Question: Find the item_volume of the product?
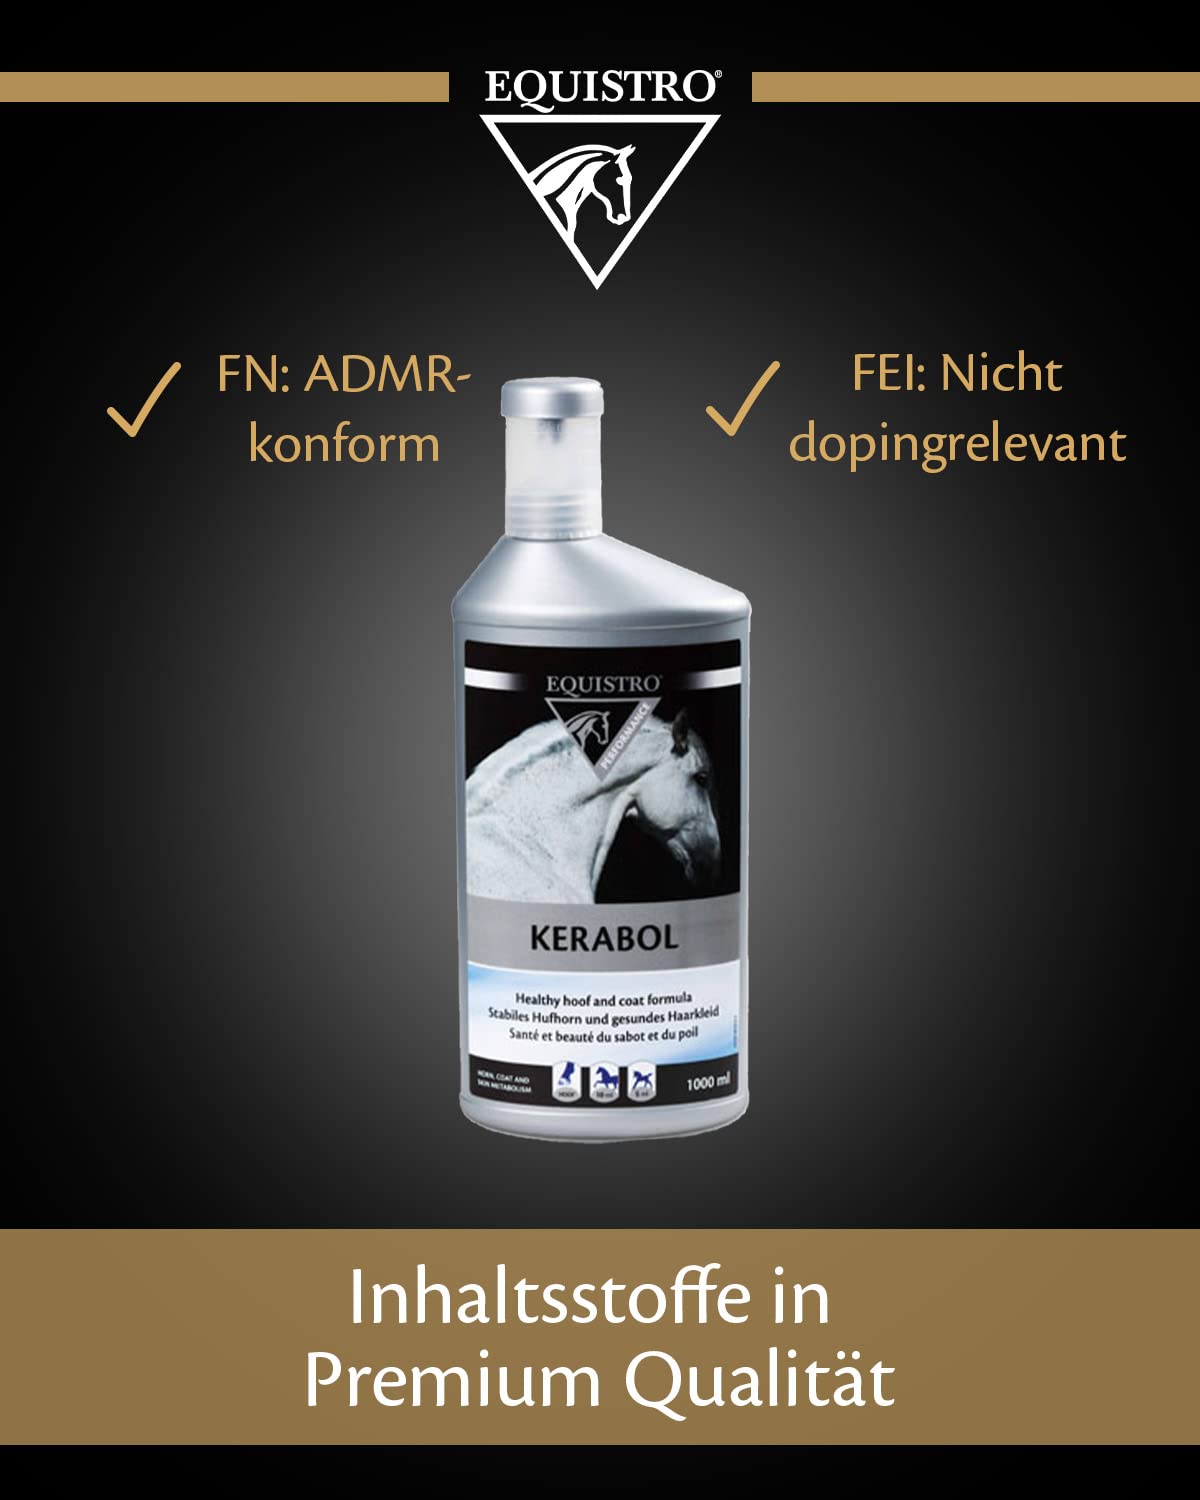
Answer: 1000.0 millilitre